Liberty Universalist Church and Feasterville Academy Historic District

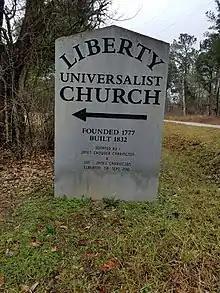
Signage to the Liberty Universalist Church

Numerous articles in newspapers and periodicals as well as the current church signage note that the Liberty Universalist Church was founded in 1777. This founding date could not be independently confirmed. The 1777 date is consistent with the time frame when David Martin was preaching his Brethren theology. It is even possible that this Dunker/pre-Universalist congregation formed earlier than 1777. As cited earlier, Morgan Edwards observed that there was an active congregation in this area as early as 1772. Regardless of a founding date any time in the 1770s, it is unlikely that the term “Universalist” would have been included in the congregation's name.